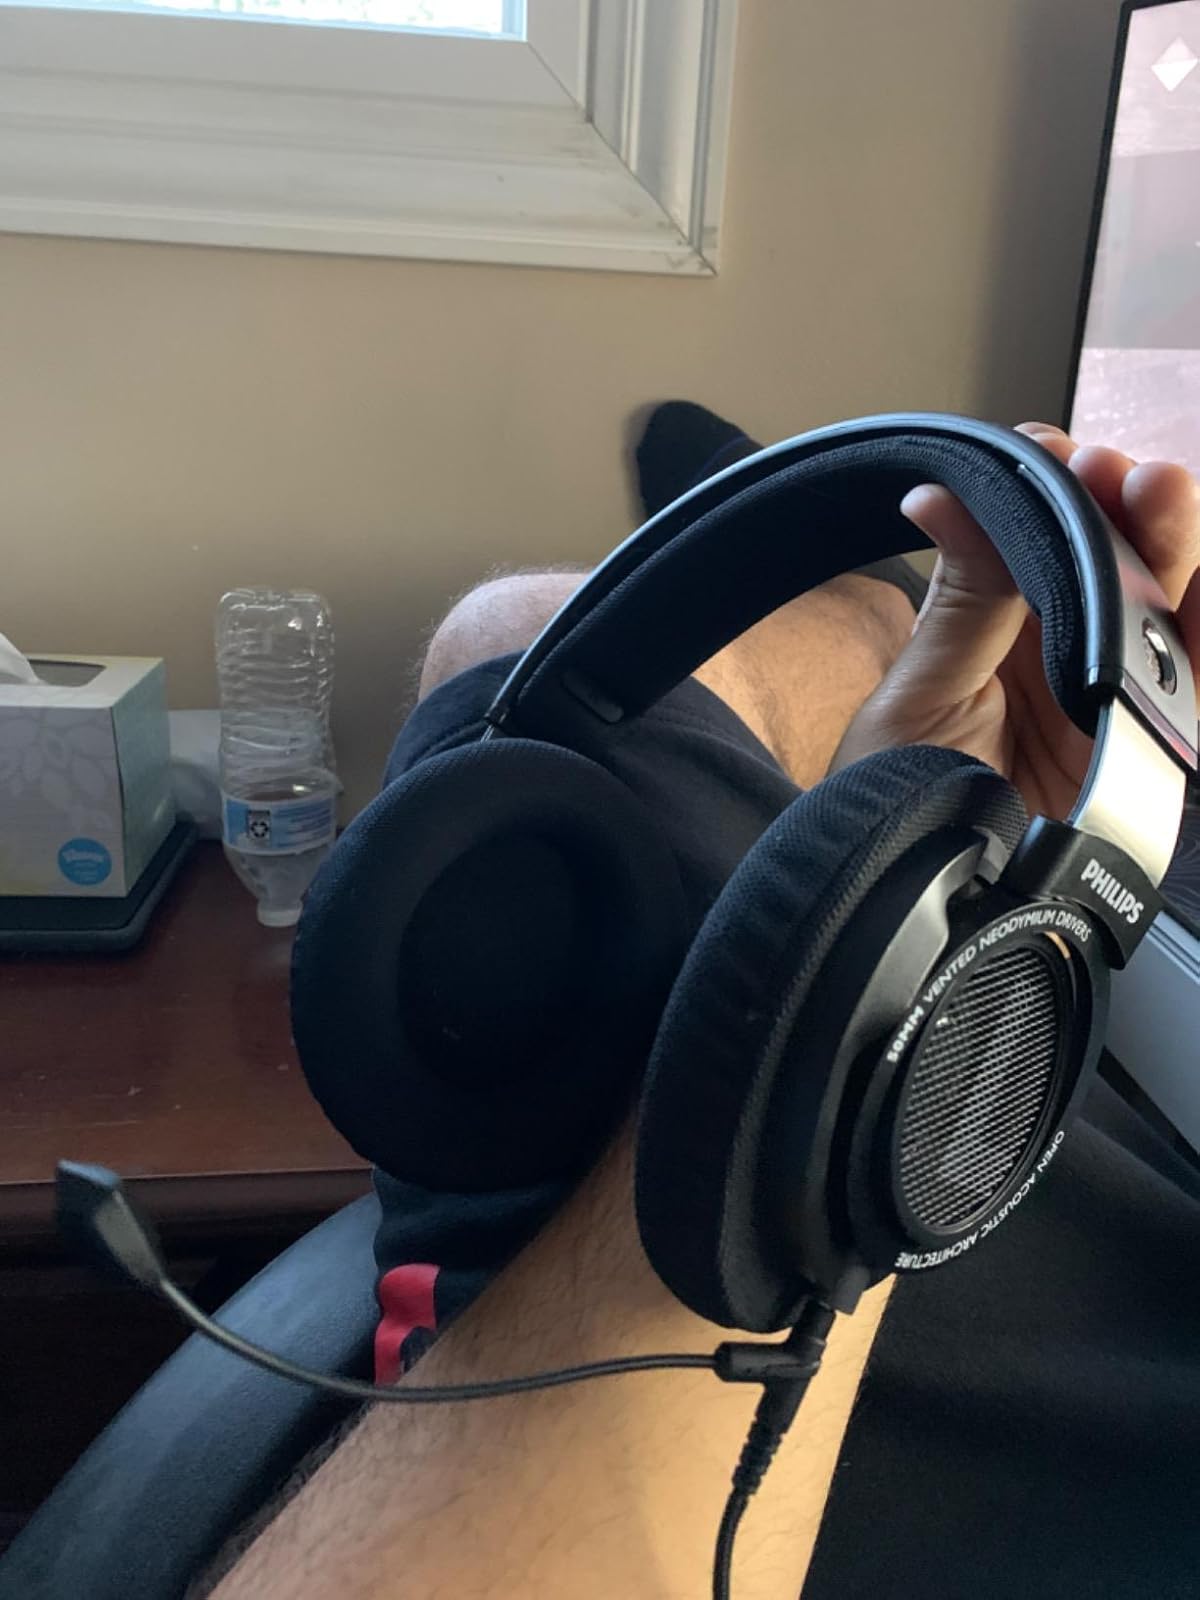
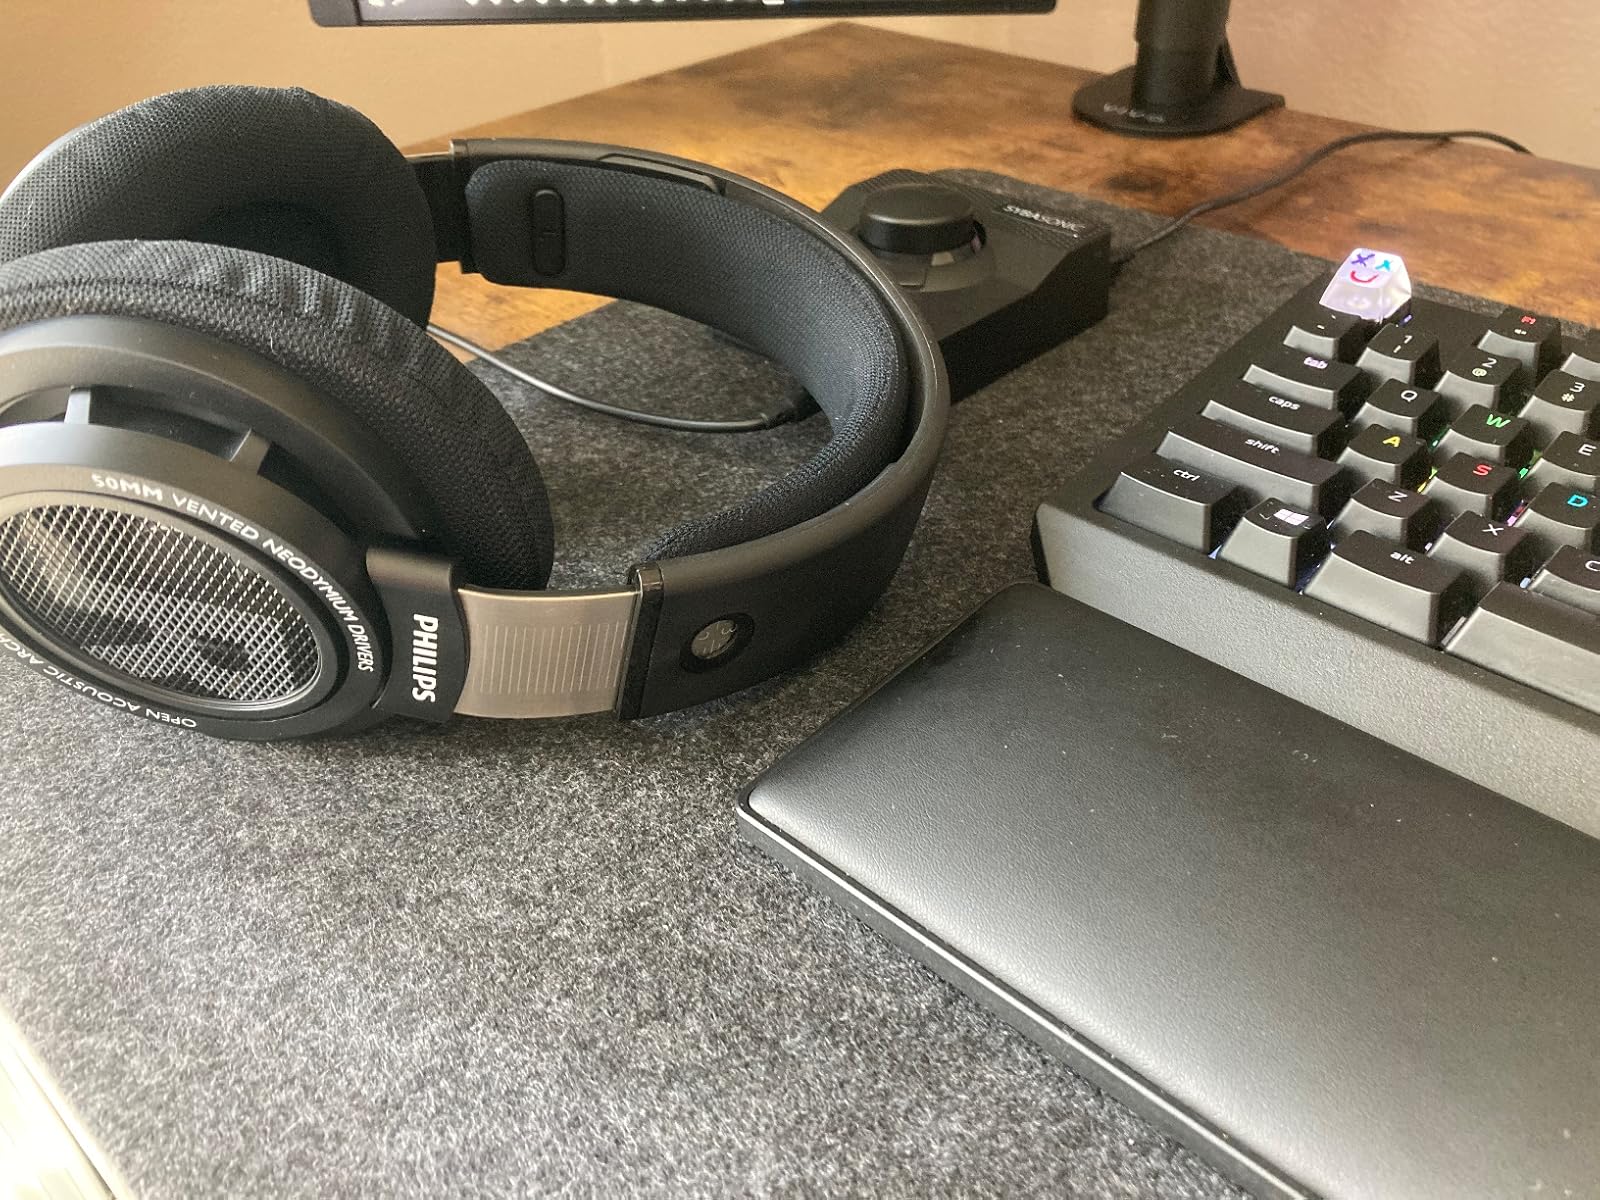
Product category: headphones
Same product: yes